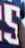
Number: 5